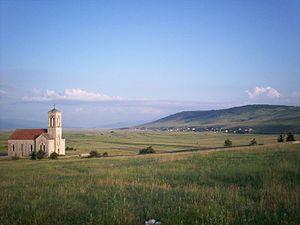
Šumnjaci est un village de Bosnie-Herzégovine. Il est situé dans la municipalité de Glamoč, dans le canton 10 et dans la Fédération de Bosnie-et-Herzégovine. Selon les premiers résultats du recensement bosnien de 2013, il compte 62 habitants.